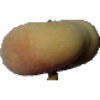
Label: peach_flat